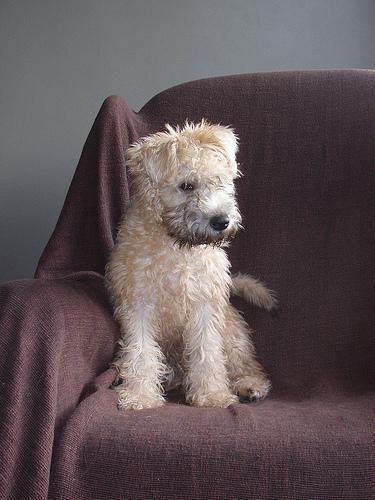
wheaten terrier